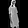
Label: Dress